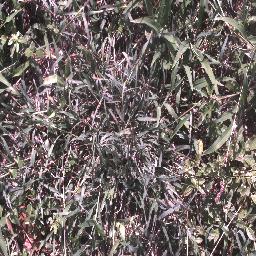
Label: negative